Curtis Jordan

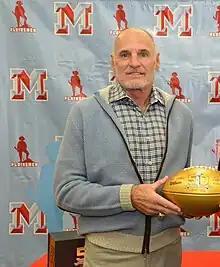
Jordan being honored by the NFL in receiving a Gold NFL Football as part of the 50th Anniversary of the Super Bowl

Curtis Wayne Jordan (born January 25, 1954) is an American former professional football player who was a safety in the National Football League (NFL) for the Tampa Bay Buccaneers and Washington Redskins. He played college football for the Texas Tech Red Raiders and was selected in the sixth round of the 1976 NFL draft.